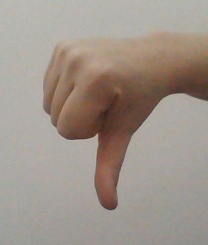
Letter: waw